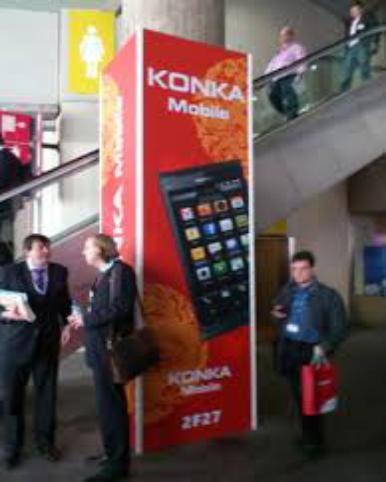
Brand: Konka
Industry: Electronic